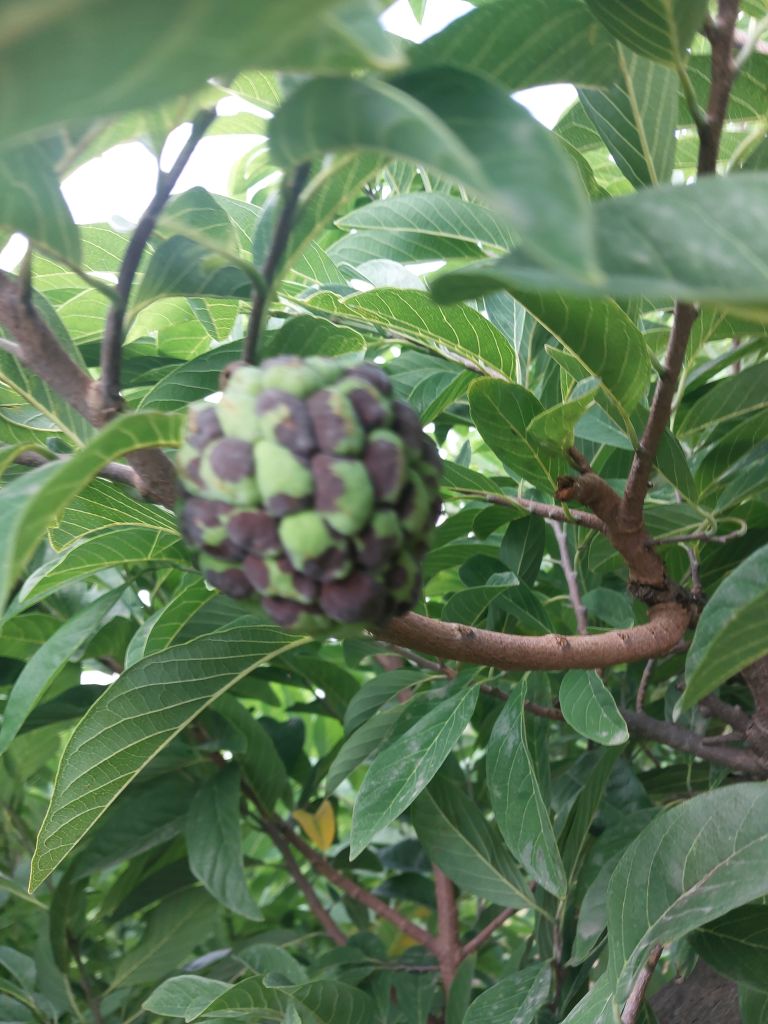
Disease label: Diplodia Rot